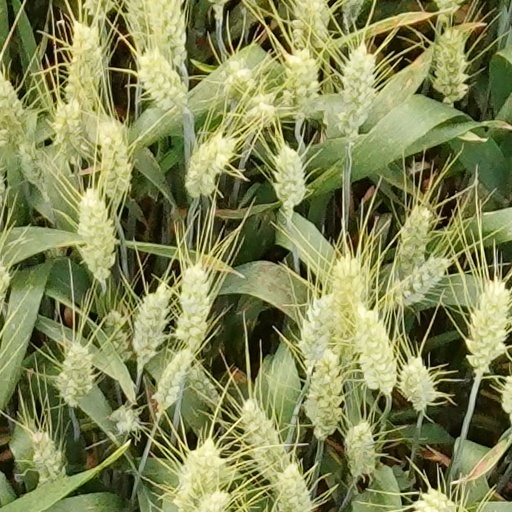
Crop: wheat